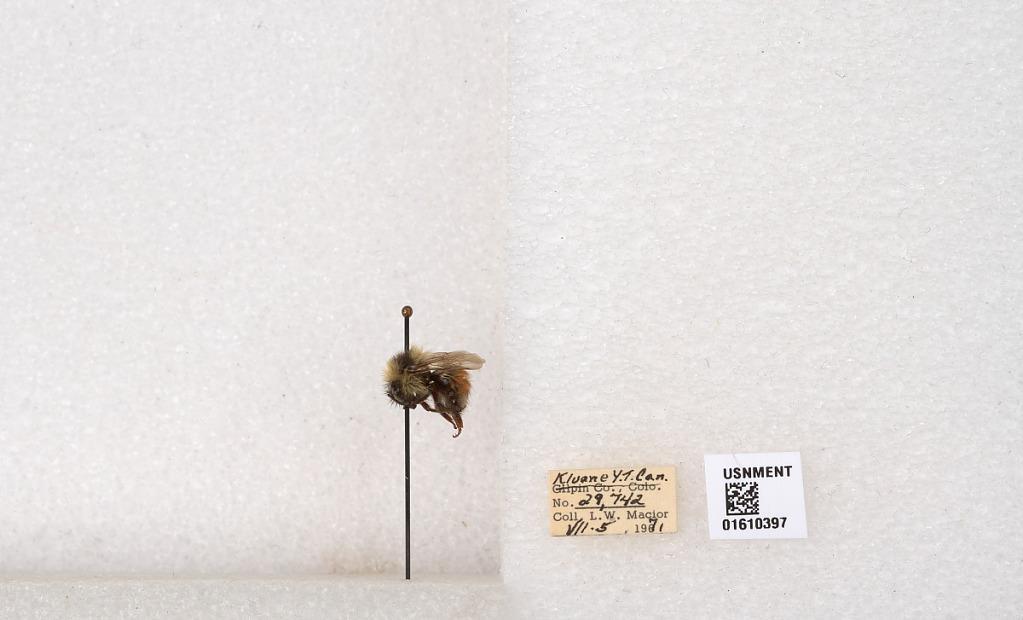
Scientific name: Bombus (Pyrobombus) sylvicola Kirby
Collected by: L. Macior
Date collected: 1971-7-5
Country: Canada
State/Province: Yukon Territory
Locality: Kluane National Park and Reserve
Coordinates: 60.7493, -139.504